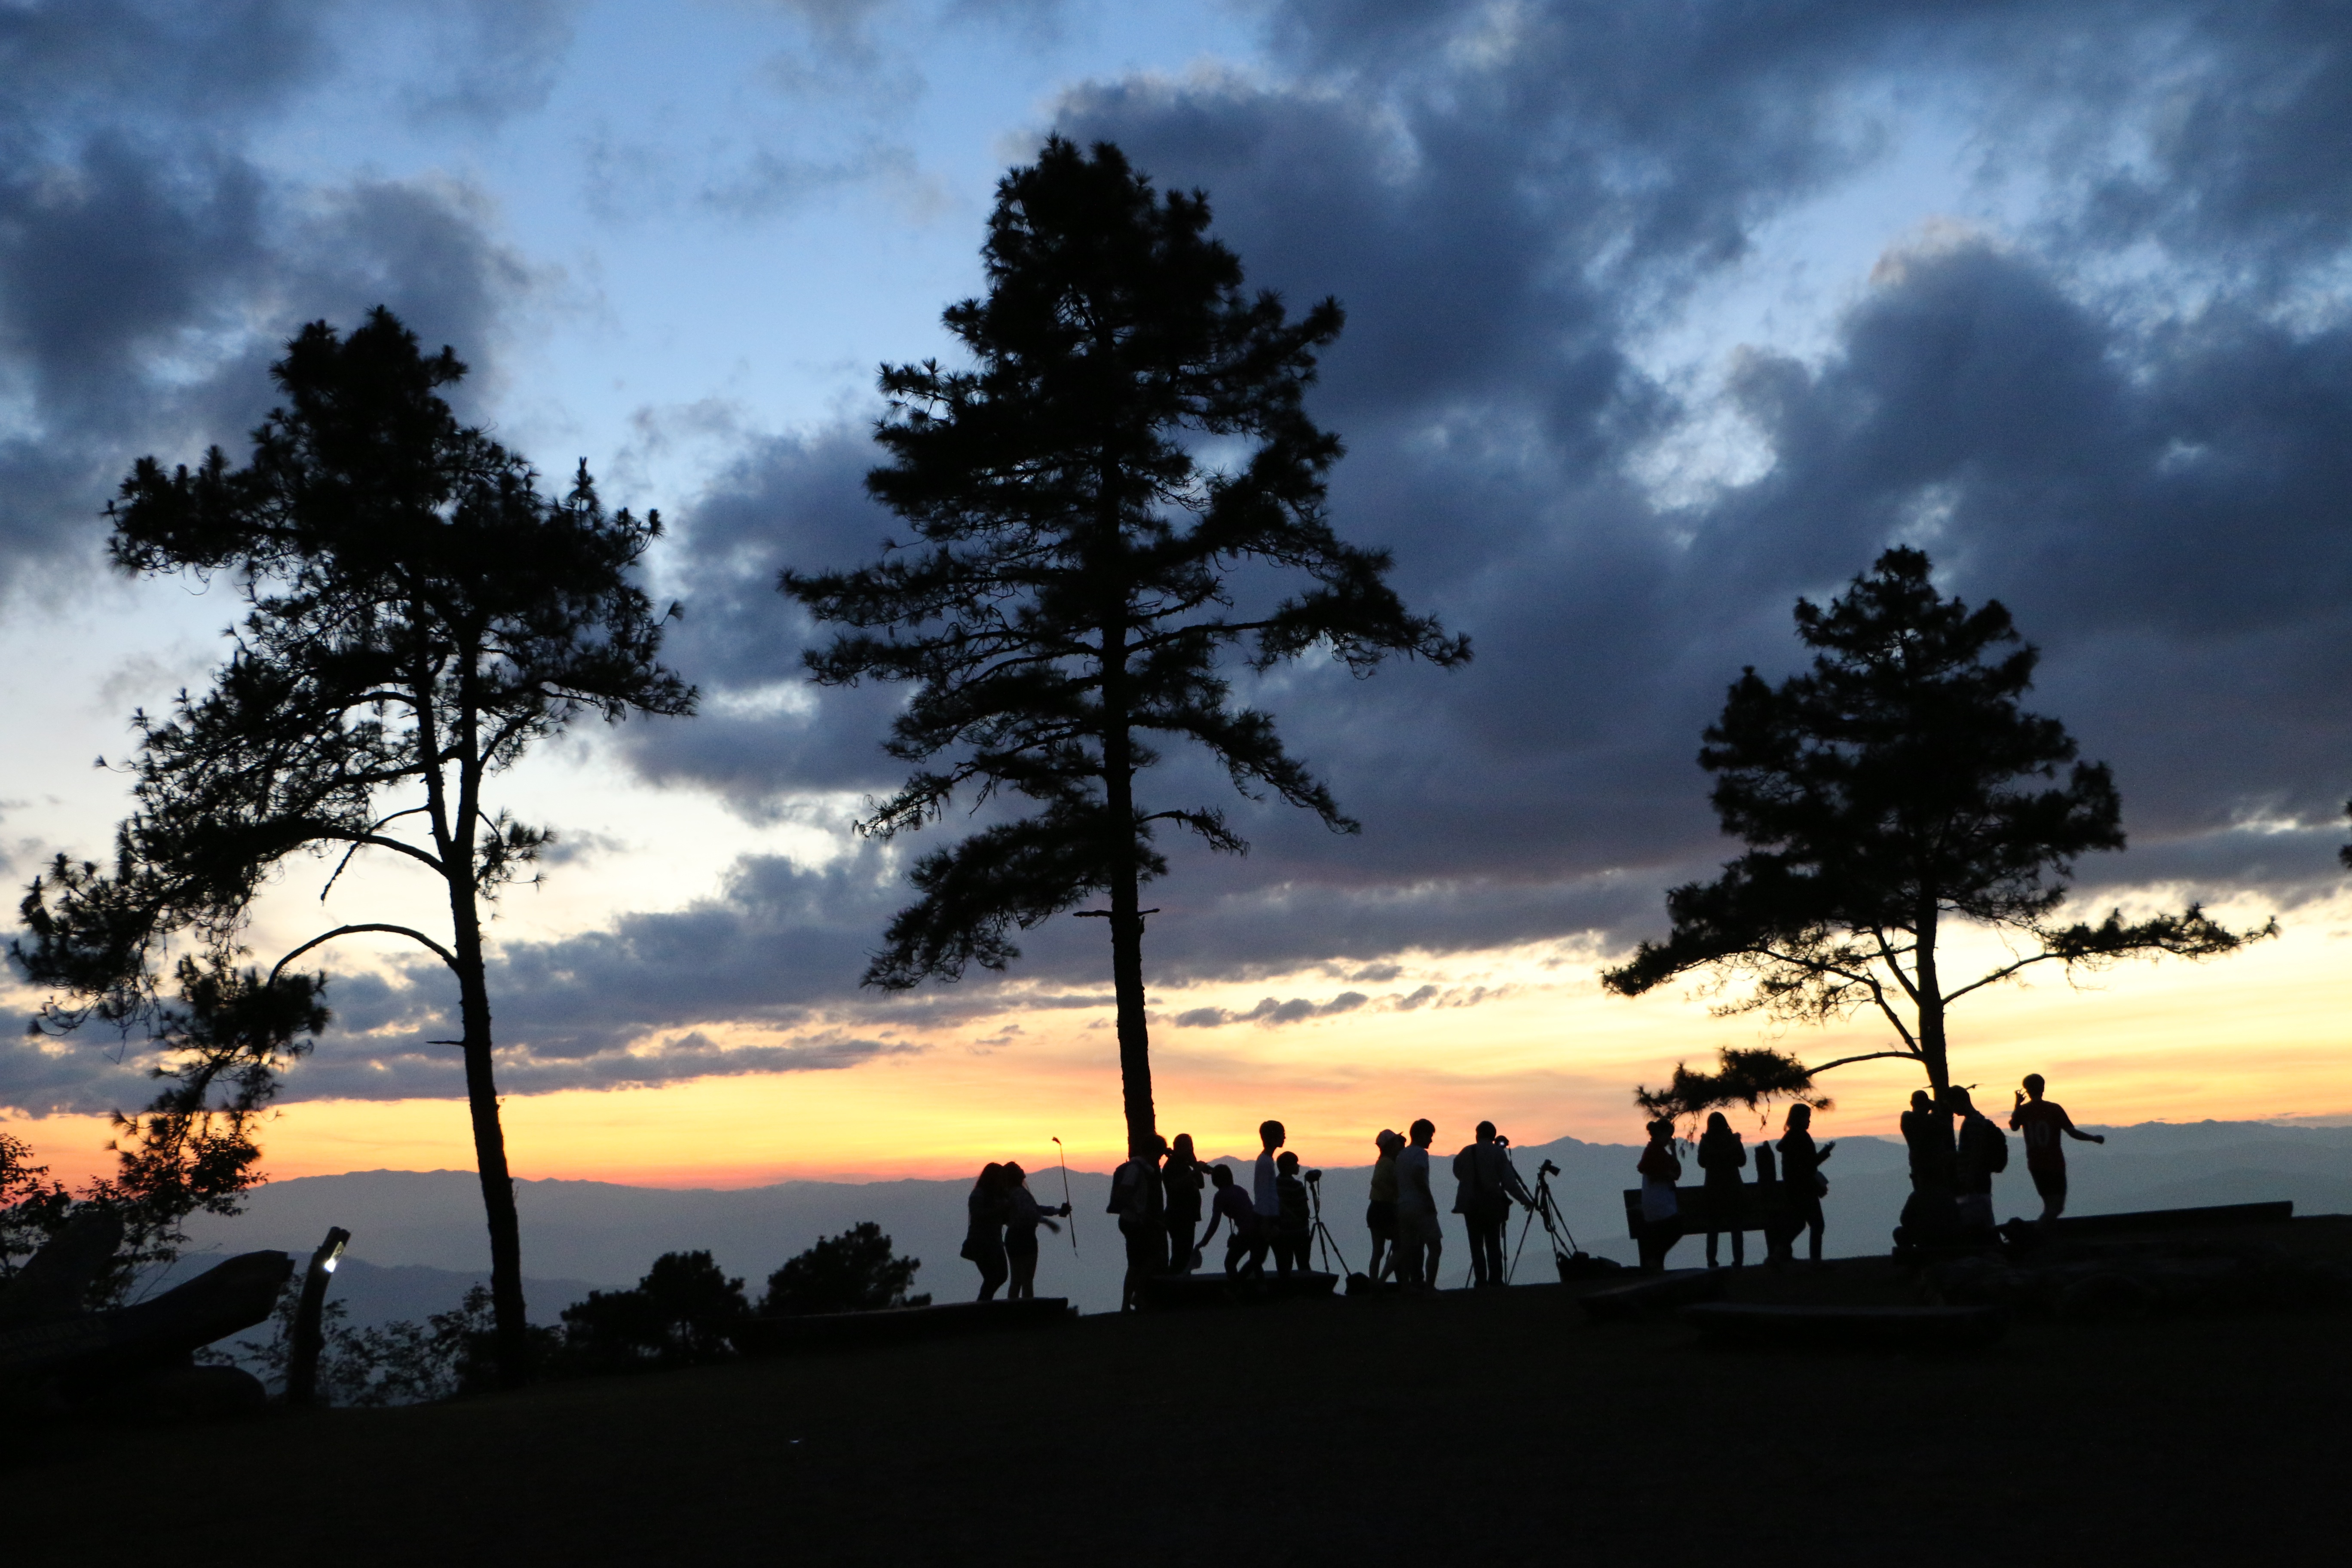
tree, nature, horizon, silhouette, cloud, people, sky, sunrise, sunset, sunlight, morning, hill, dawn, dusk, evening, savanna, thailand, trees, taking picture, afterglow, huay nam dang, atmospheric phenomenon, woody plant, arecales